IF Elfsborg

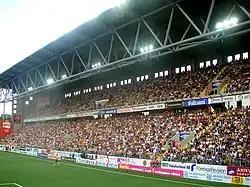
Ålgårdsläktaren, in a derby against IFK Göteborg.

The most memorable event in Ryavallen was the gold game against Örgryte IS – 1961. Elfsborg faced Örgryte on Ryavallen and plays 1–1. When the final whistle sounded, it was clear that Elfsborg as first team come up from Division 2 and immediately won Allsvenskan gold. This made them historic. This was the fourth league gold for Elfsborg. Another very memorable moment of the more terrible degree was when the grandstand collapsed against IFK Göteborg – 1979. The reason was because of the high spectator pressure (19,170) the grandstand collapsed and 10 people had to get to hospital. A memorable moment of the weirder degree was an own goal by Husqvarna IF in the final minutes – 1958. Elfsborg played against Husqvarna IF and it is 0–1 with ten minutes left. A Husqvarna player receives the ball just outside his own penalty area. He then shoots, hard and accurate an untakeable shot into his own goal. No one understands why, and the match ends 1–1. In the newspaper the day after he explains that he was so tired that he did not know which side of the pitch he had found himself.